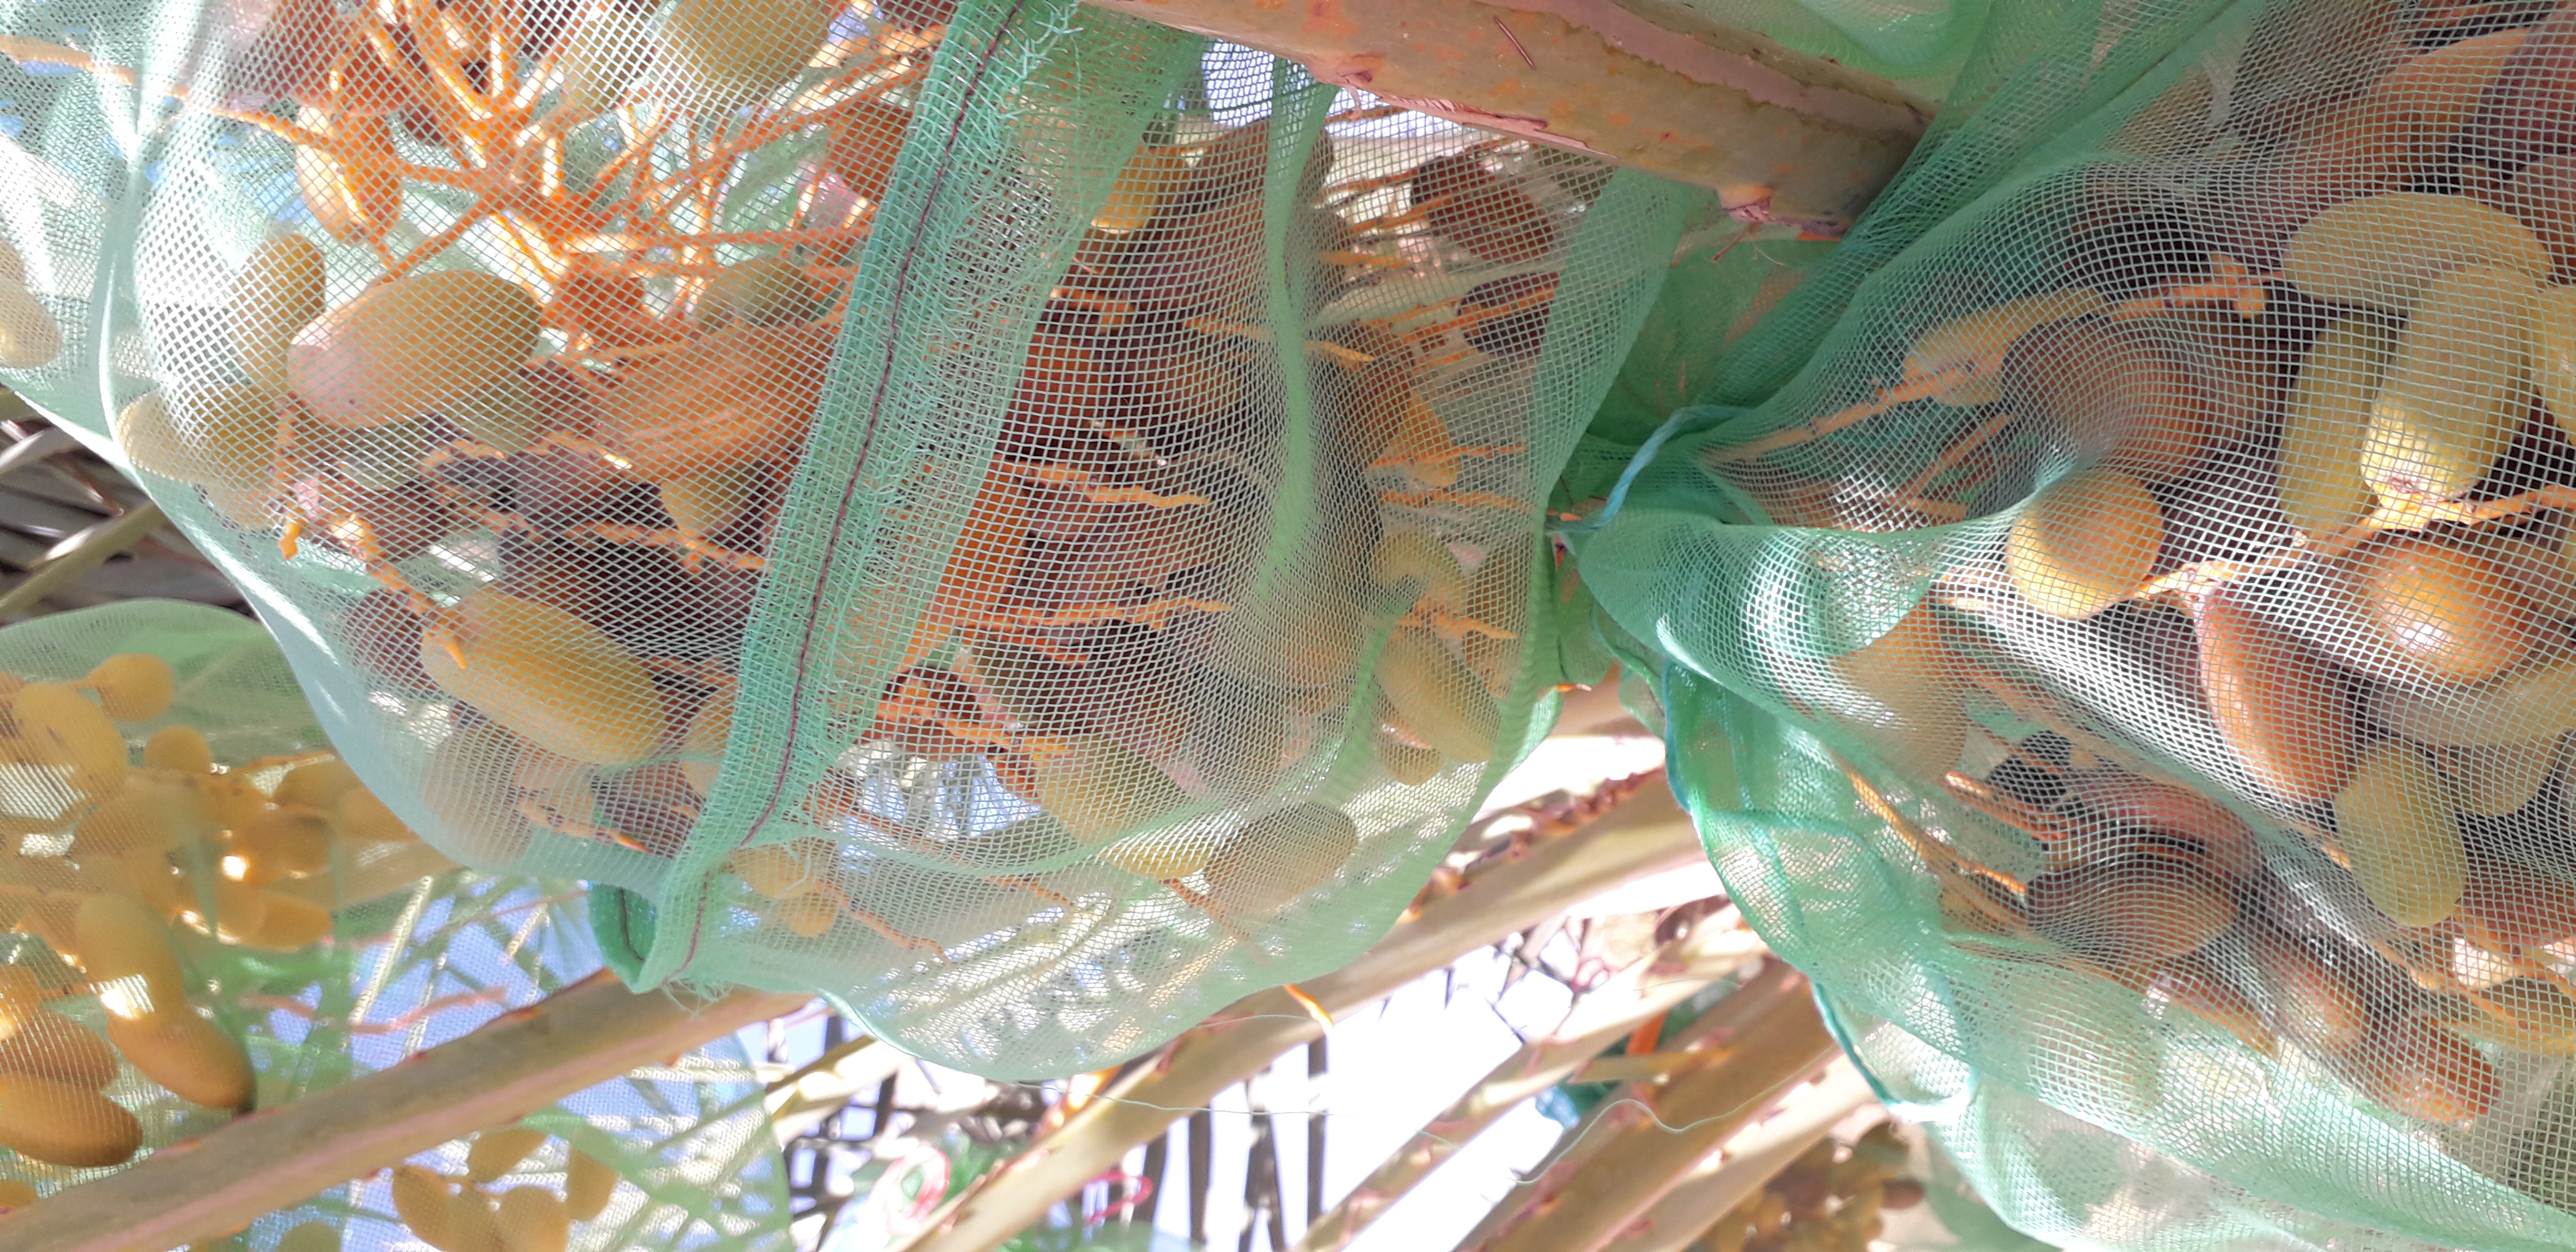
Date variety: kholt